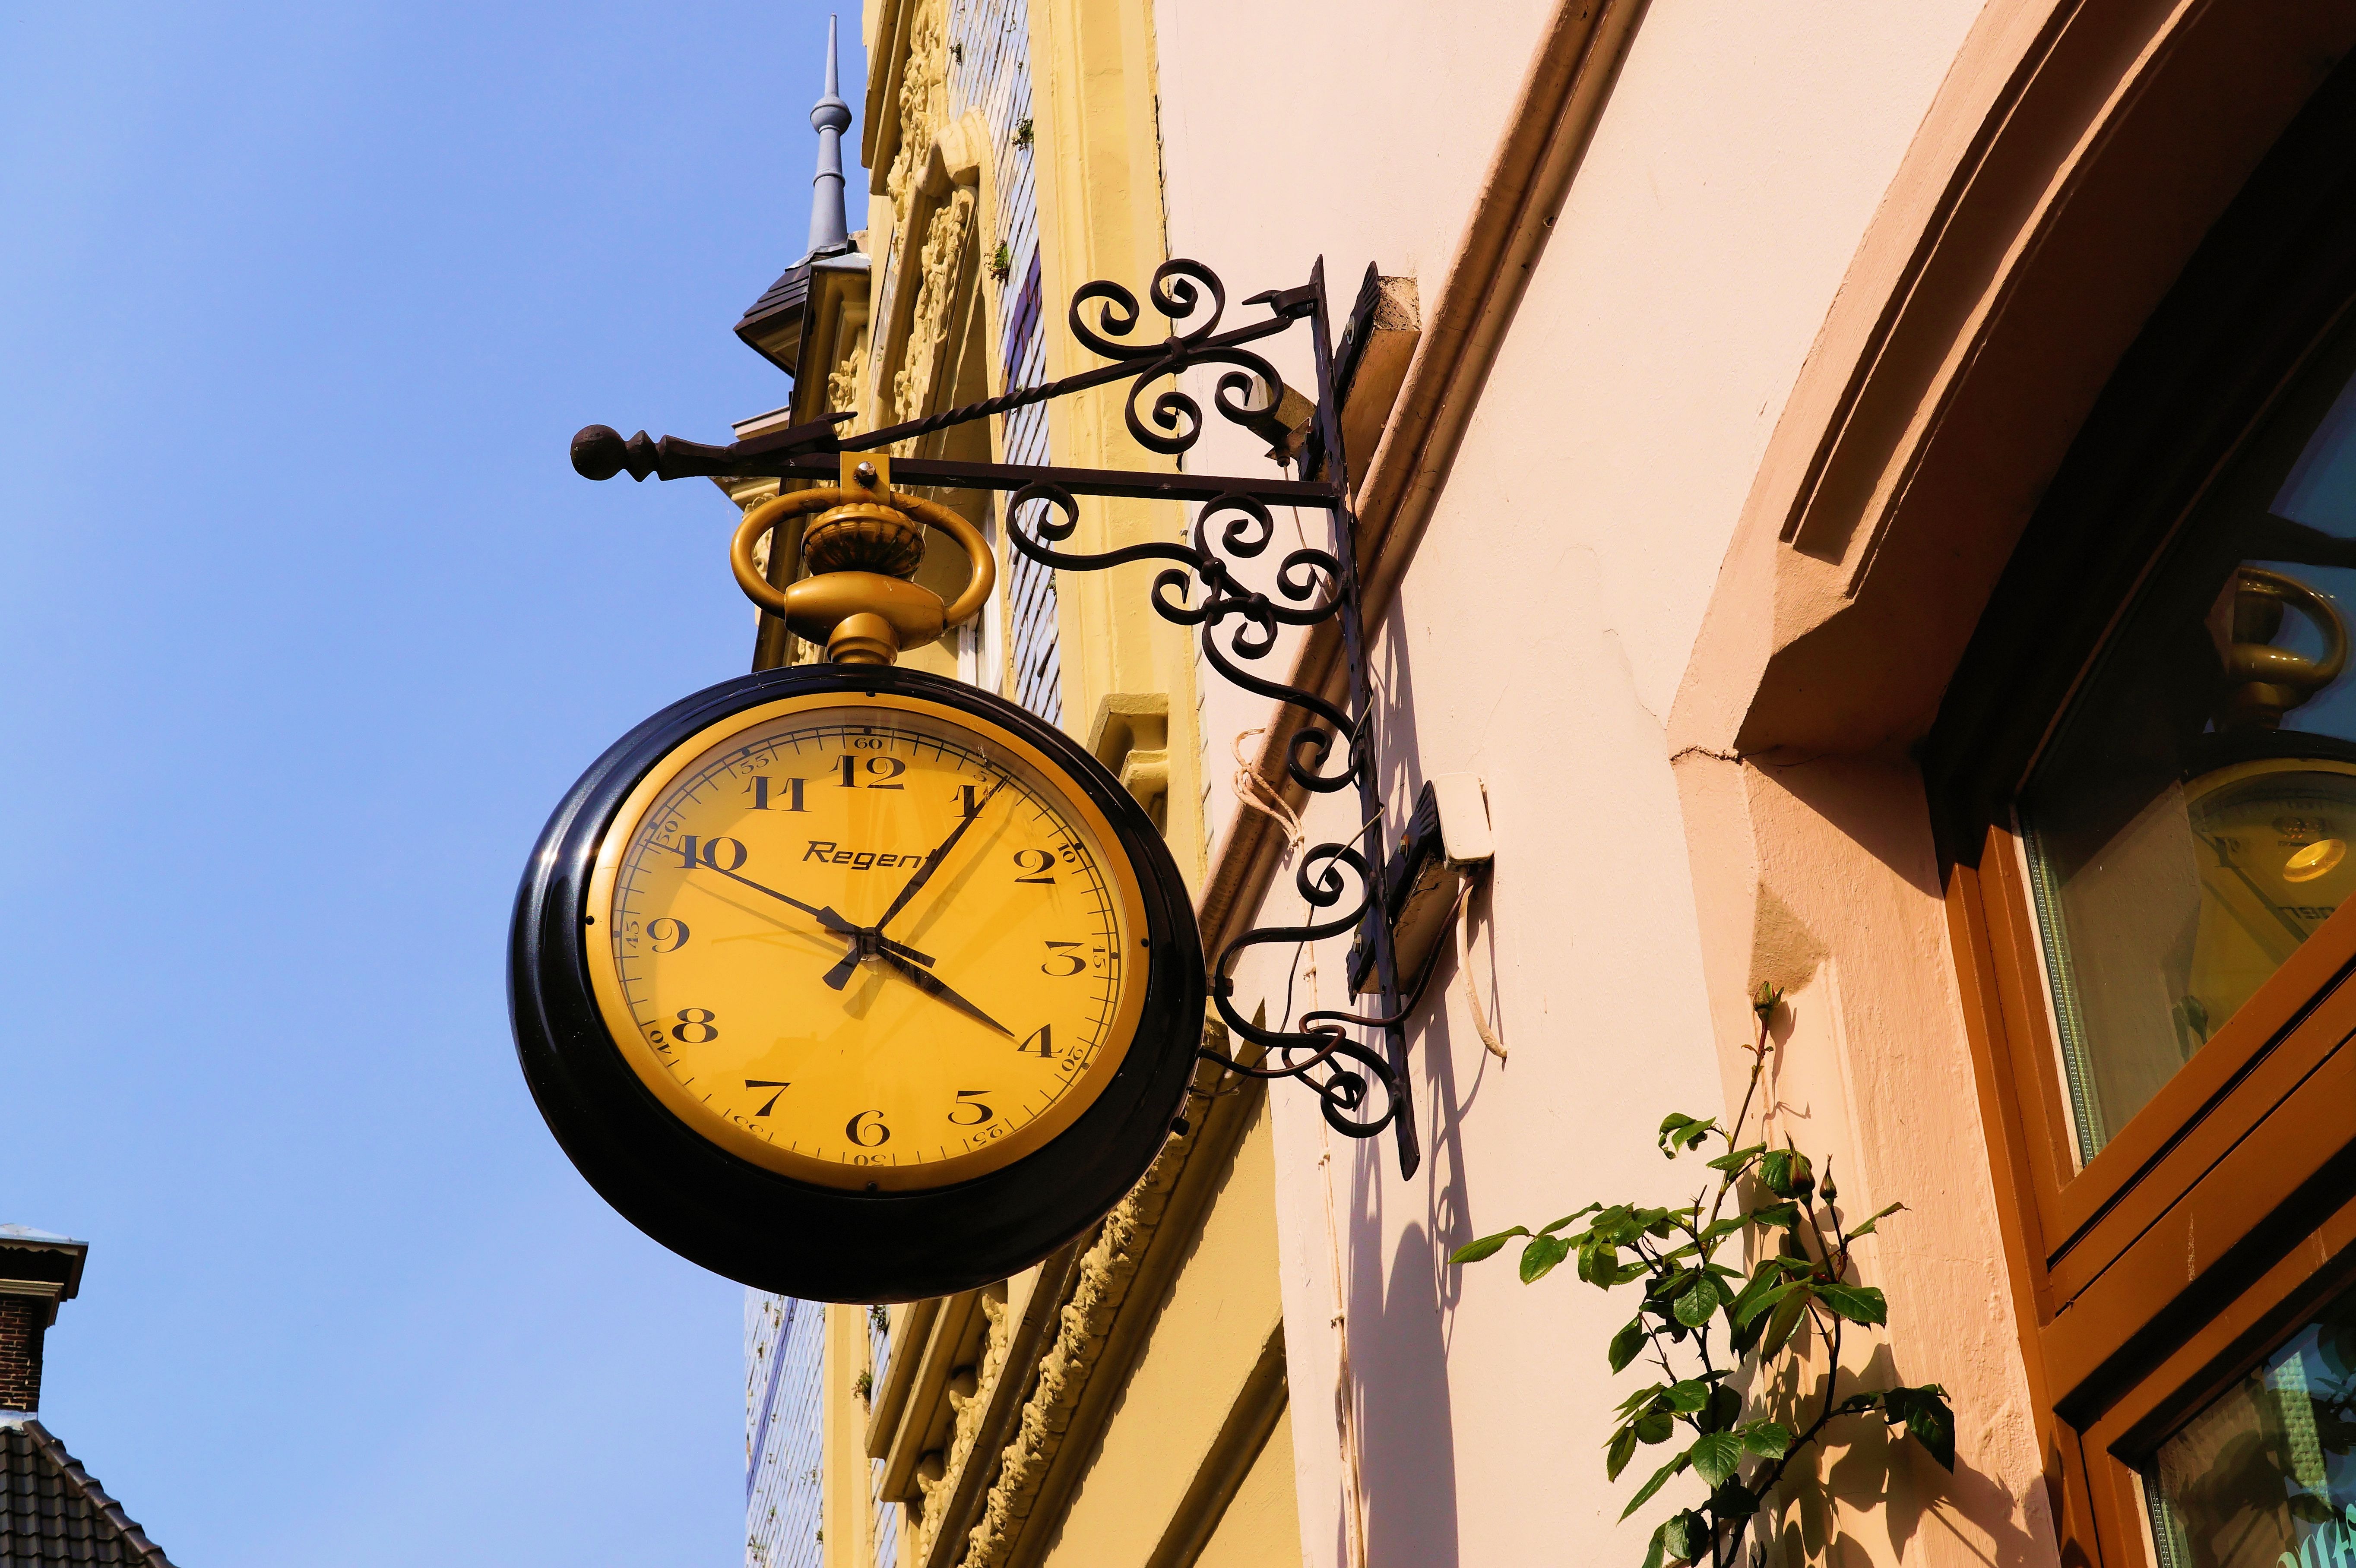
clock, decoration, color, yellow, wall clock, clock face, ornament, tradition, digits, mechanics, time of, man made object